Science in the Age of Enlightenment

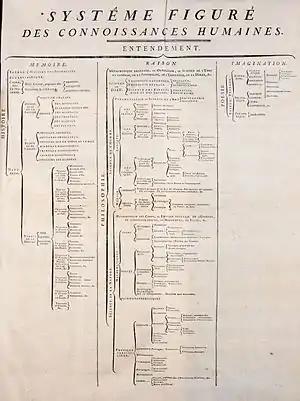
"Figurative system of human knowledge", the structure that the Encyclopédie organised knowledge into. It had three main branches: memory, reason, and imagination.

Although the existence of dictionaries and encyclopedia spanned into ancient times, and would be nothing new to Enlightenment readers, the texts changed from simply defining words in a long running list to far more detailed discussions of those words in 18th-century encyclopedic dictionaries. The works were part of an Enlightenment movement to systematize knowledge and provide education to a wider audience than the educated elite. As the 18th century progressed, the content of encyclopedias also changed according to readers' tastes. Volumes tended to focus more strongly on secular affairs, particularly science and technology, rather than matters of theology.